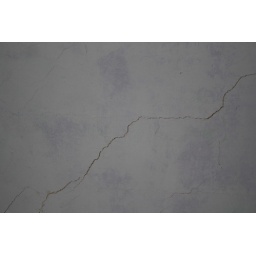
Cracked walls from where the house has settled over the years.